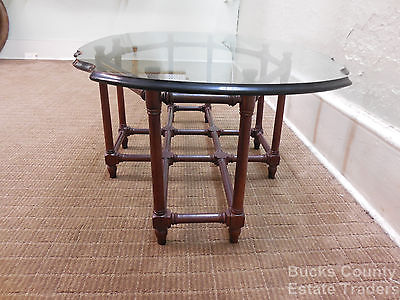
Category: table